Christopher Columbus

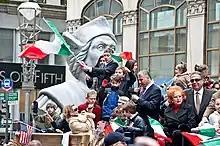
Columbus Day parade in New York City, 2009

On 9 May 1502, Columbus left Cádiz with his flagship "Santa María" and three other vessels. The ships were crewed by 140 men, including his brother Bartholomew as second in command and his son Fernando. He sailed to Asilah on the Moroccan coast to rescue Portuguese soldiers said to be besieged by the Moors. The siege had been lifted by the time they arrived, so the Spaniards stayed only a day and continued on to the Canary Islands.